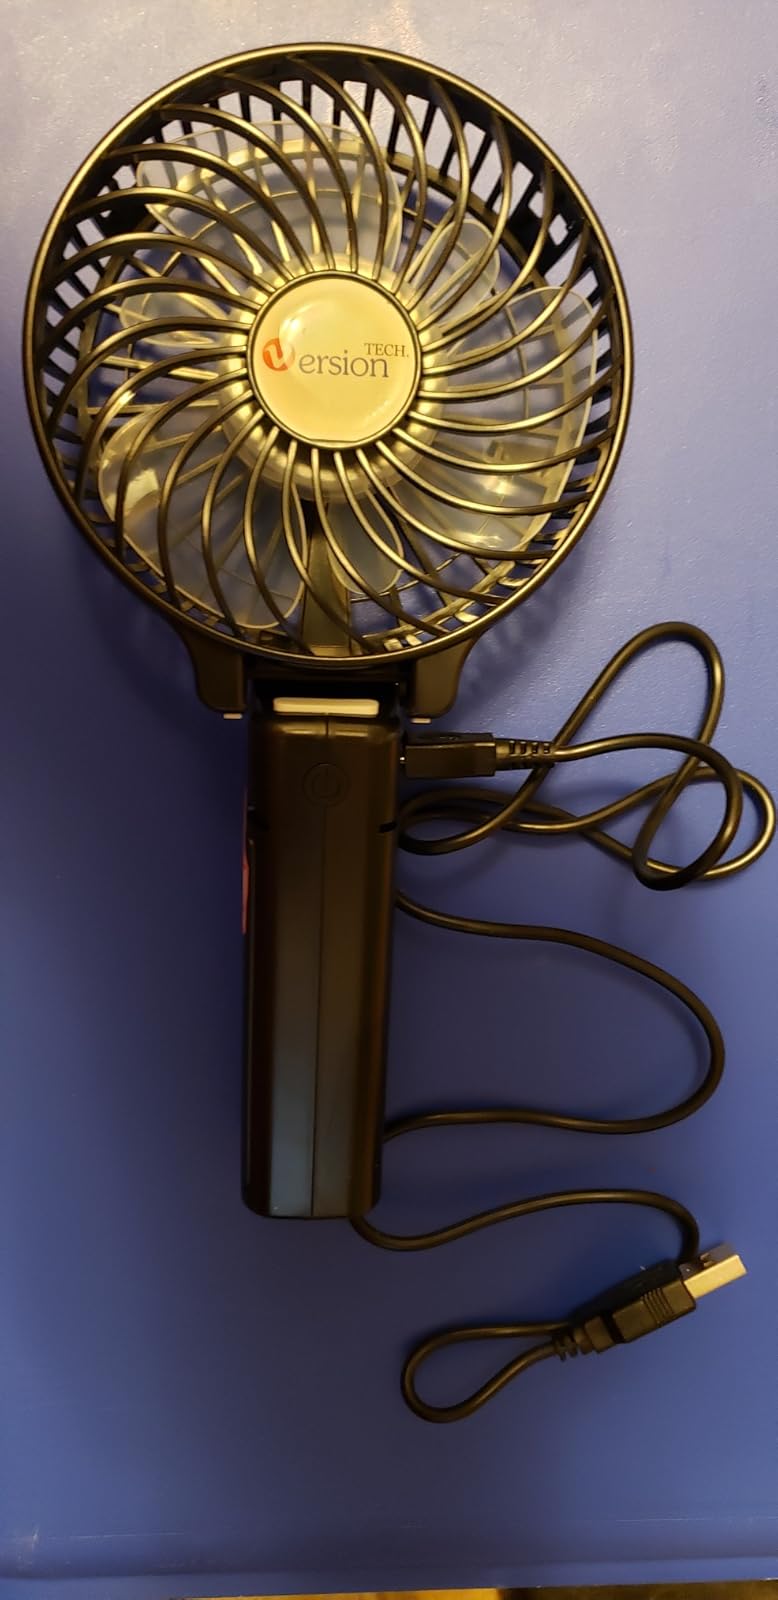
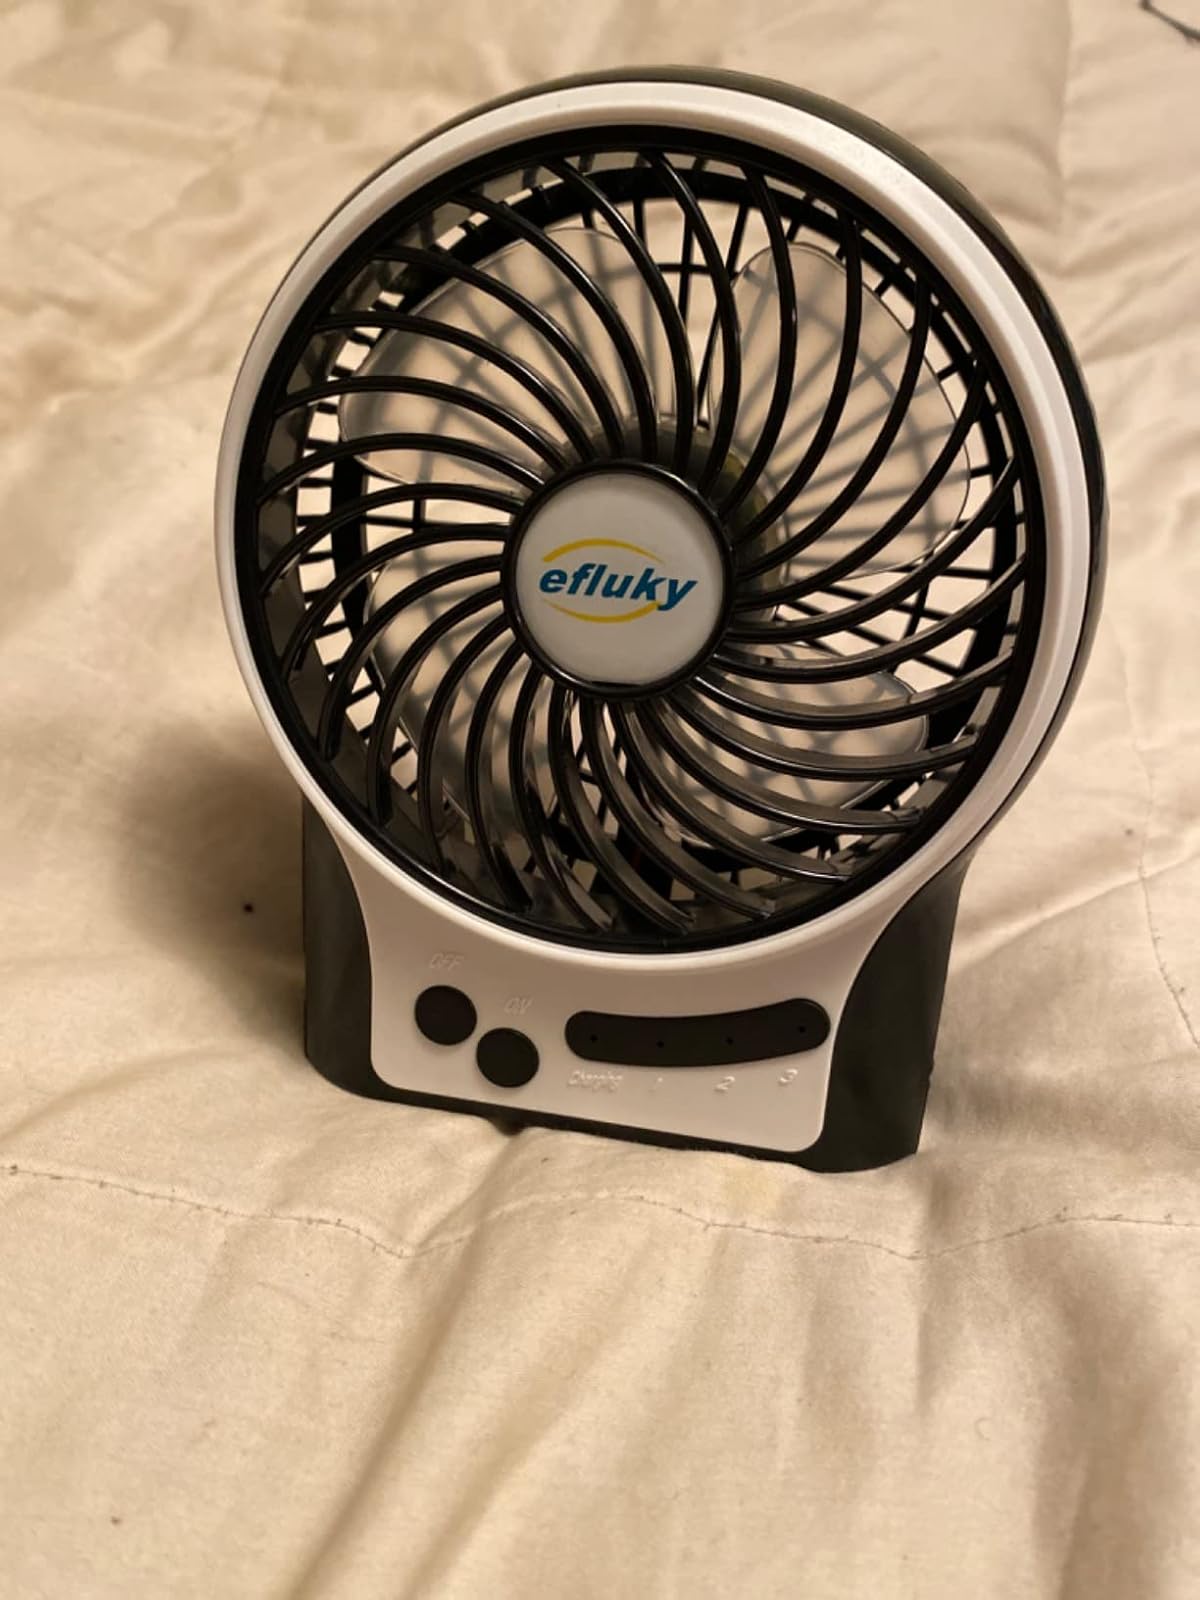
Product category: fan
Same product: no